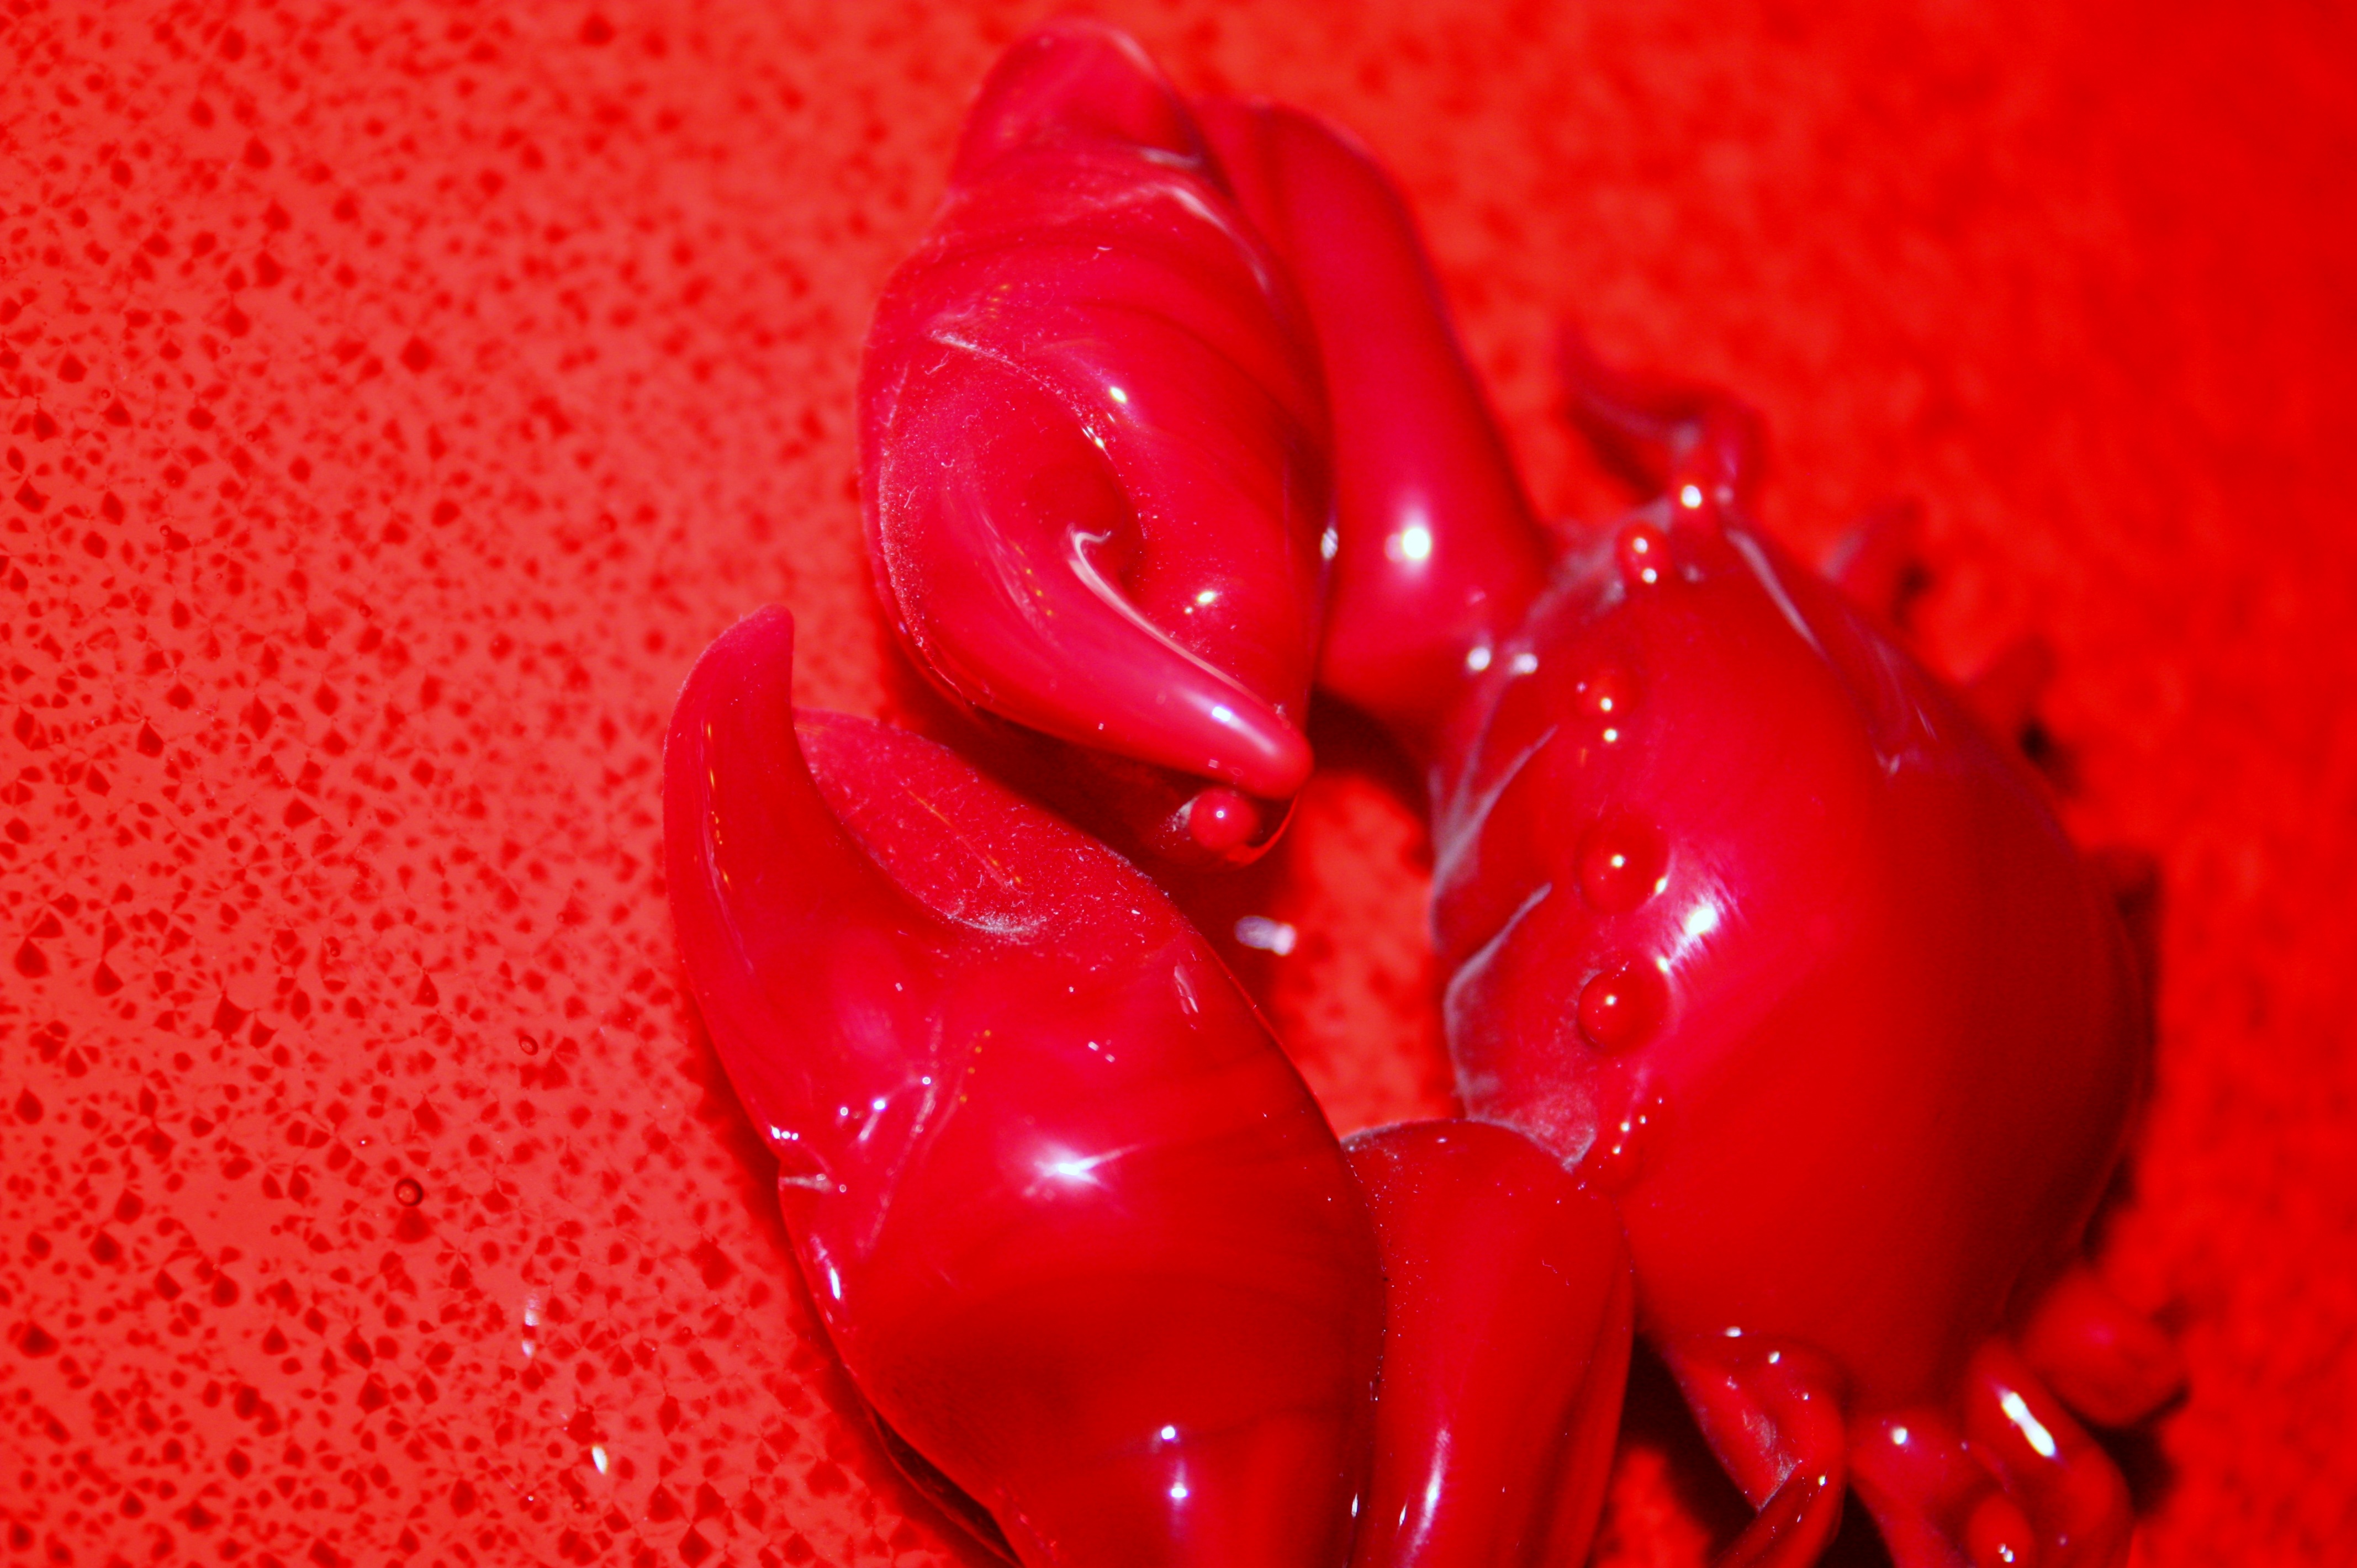
plant, flower, petal, heart, food, red, produce, pink, lip, close up, organ, macro photography, valentine's day, flowering plant, land plant